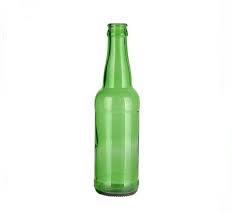
Label: glass